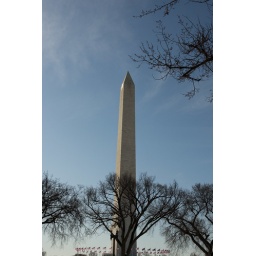
Washington monument against blue sky